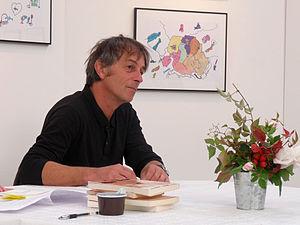
L'écrivain français Hubert Mingarelli au cours d'un petit-déjeuner littéraire dans le cadre du 20e Festival international de géographie à Saint-Dié-des-Vosges
Hubert Mingarelli est un écrivain et scénariste français, lauréat du prix Médicis en 2003.